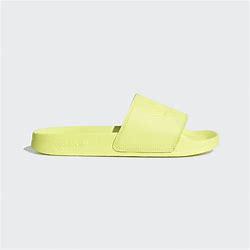
Brand: Adidas
Model: Adilette Lite